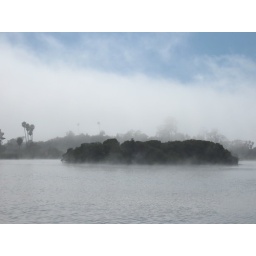
Misty lake by the bird sanctuary